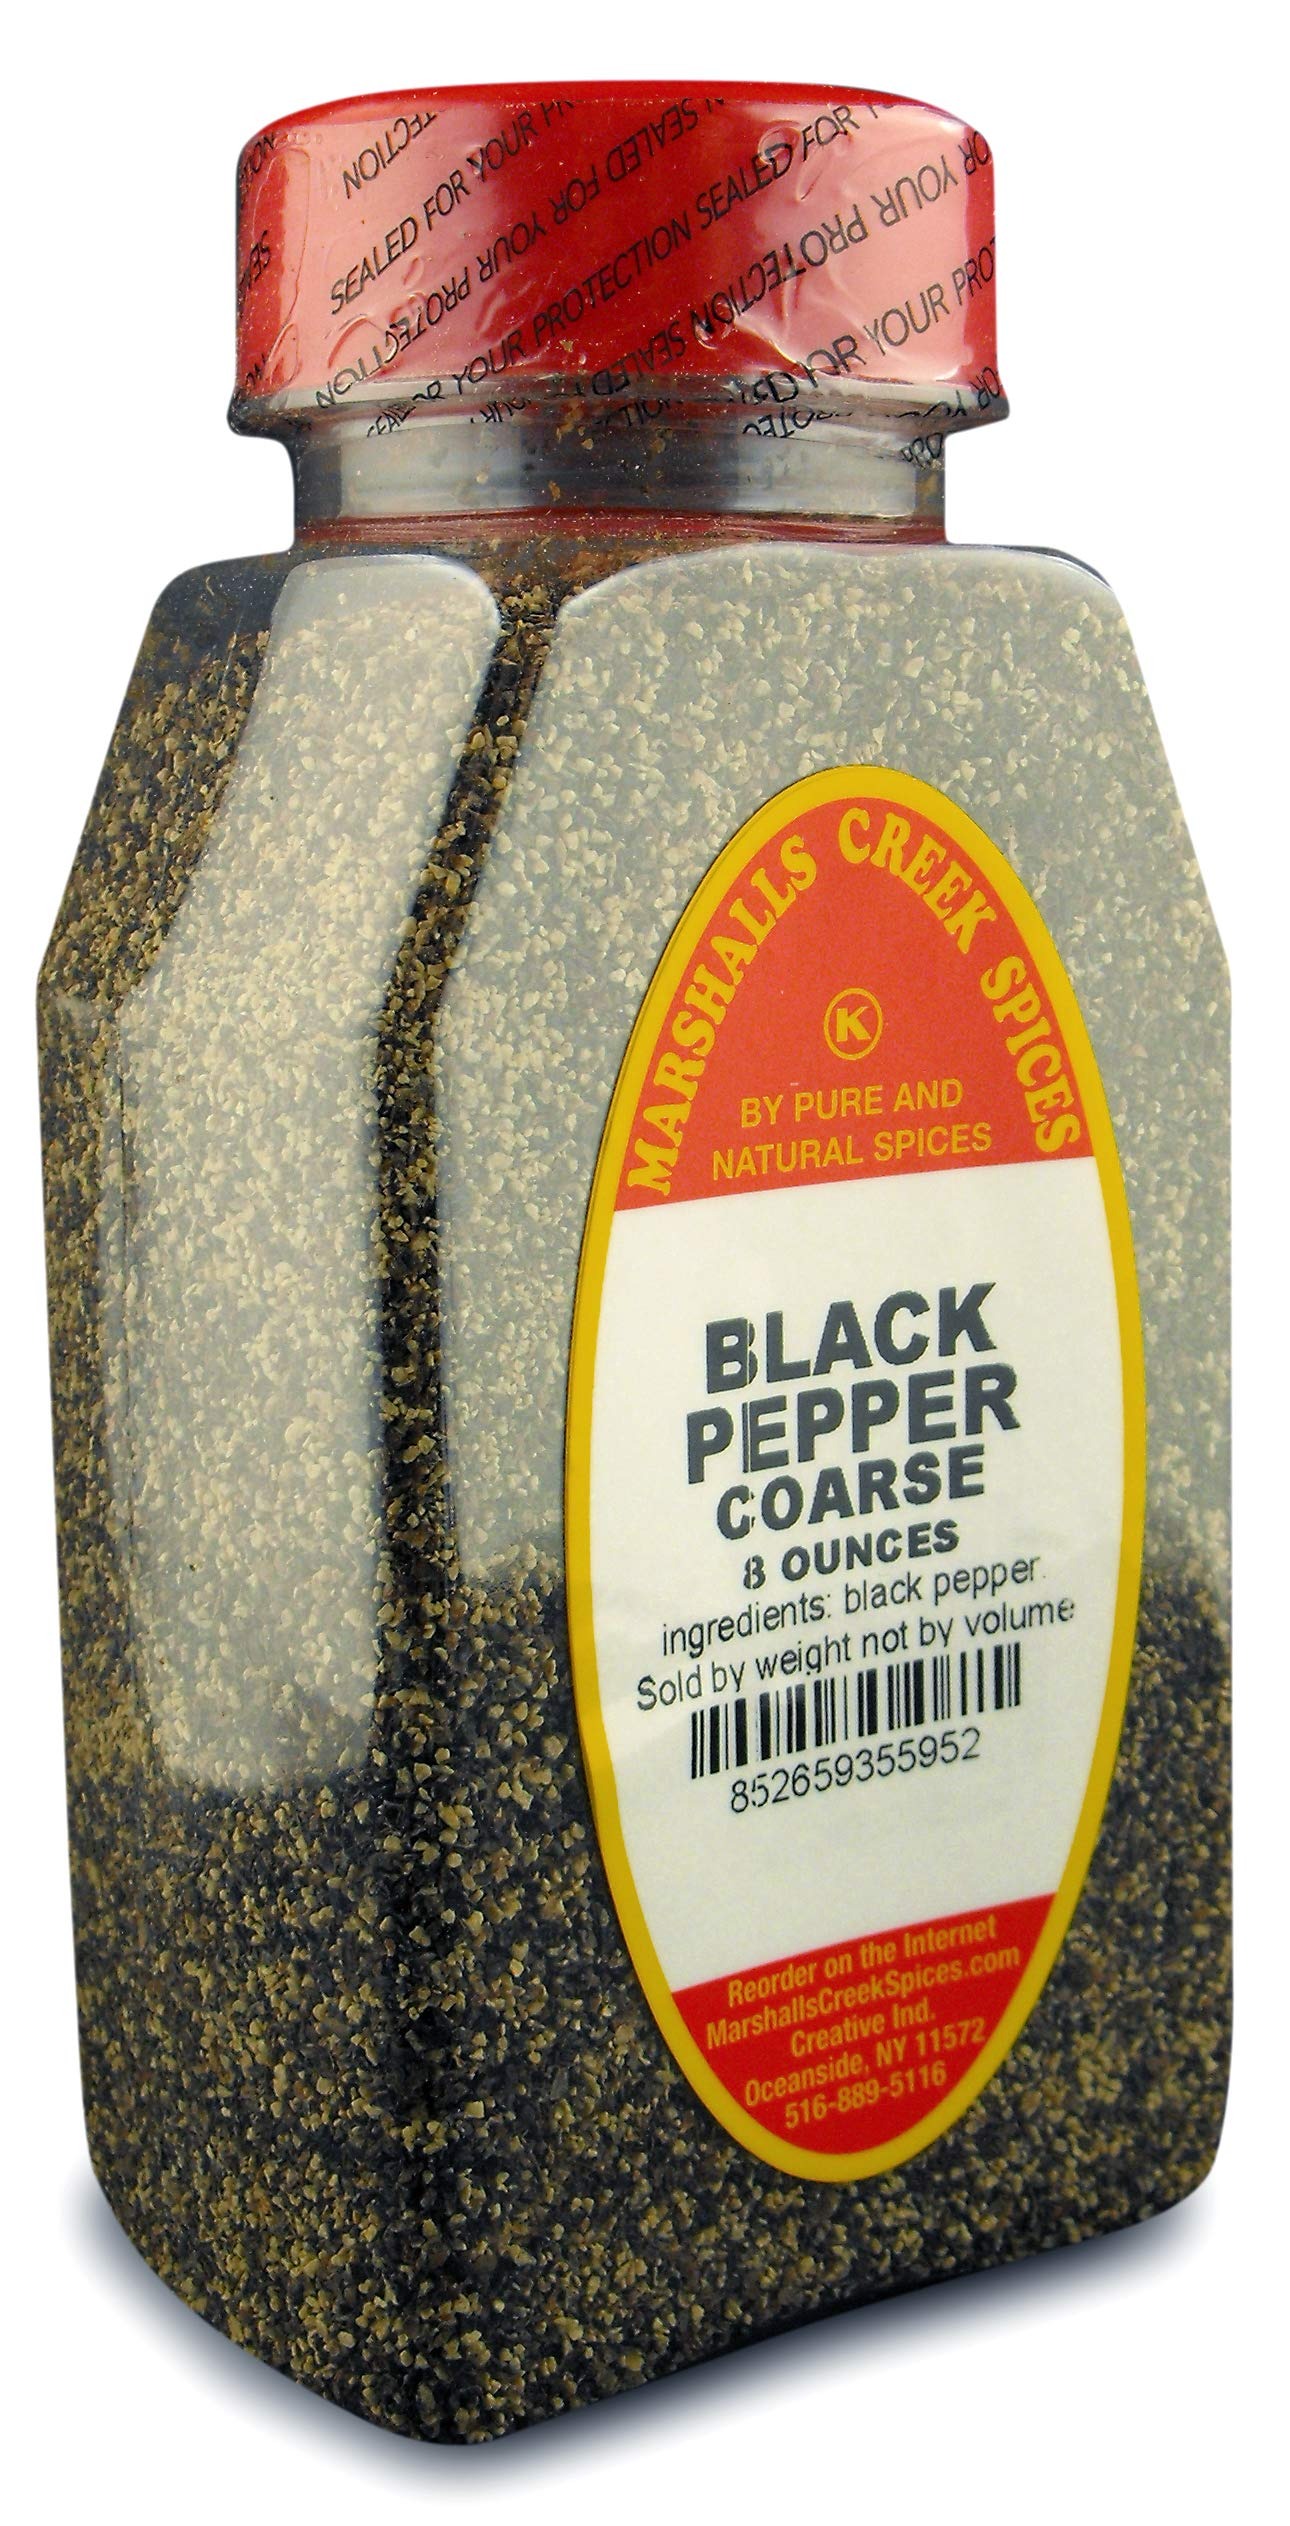
Item Name: BLACK PEPPER COARSE GROUND
Bullet Point 1: Marshalls Creek Spices buys in small quantities and packs weekly providing the freshest products possible. Fresher ingredients means more flavor and a longer shelf life.
Bullet Point 2: No Fillers - No MSG - All Natural & Kosher
Bullet Point 3: Net Weight: 6 OZ.
Bullet Point 4: Flat Rate Shipping Per Order. No Limit
Value: 6.0
Unit: ounce

Price: 14.98